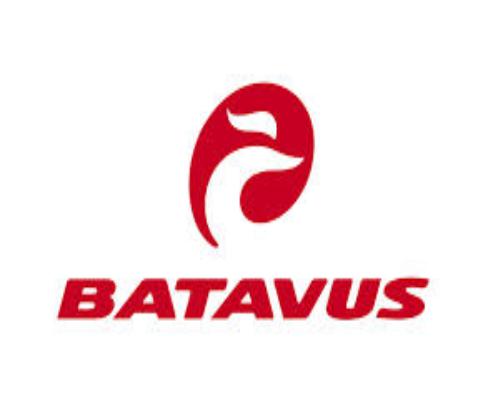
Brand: batavus
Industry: Transportation